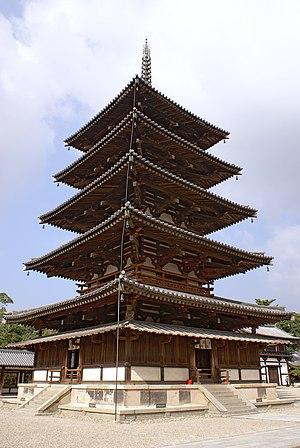
Le Hōryū-ji est un temple bouddhique situé à Ikaruga, bourg de la préfecture de Nara, au Japon.
Un temple bouddhiste ou temple bouddhique est un lieu de culte destiné aux pratiquants du bouddhisme. Le stūpa, le chörten, la pagode et le wat sont des exemples de structures architecturales typiques de ces temples.
Le mot pagode désigne un lieu où se trouve une relique et un lieu de culte pour les adeptes du bouddhisme, prenant l'aspect d'une tour de plusieurs étages, circulaire, octogonale ou carrée, caractérisée par un toit évasé ou en épi. C'est la forme qu'a prise le stûpa d'Inde, ou zedi, dans le monde chinois, en Asie de l'Est.